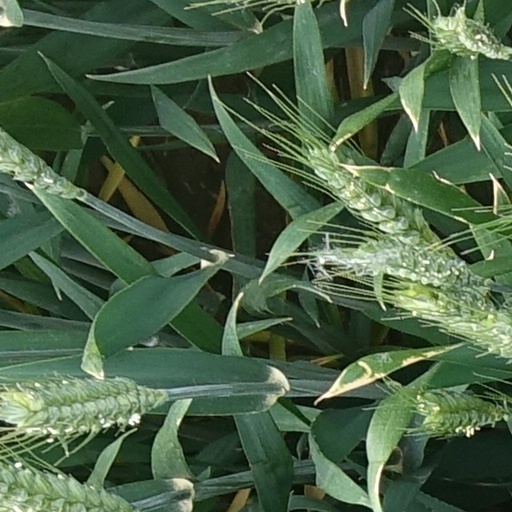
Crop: wheat